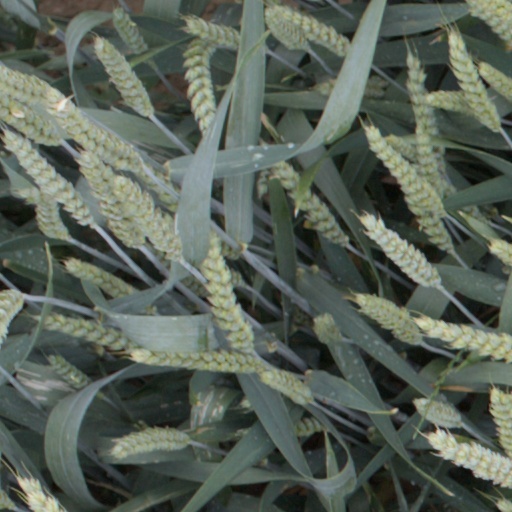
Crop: wheat